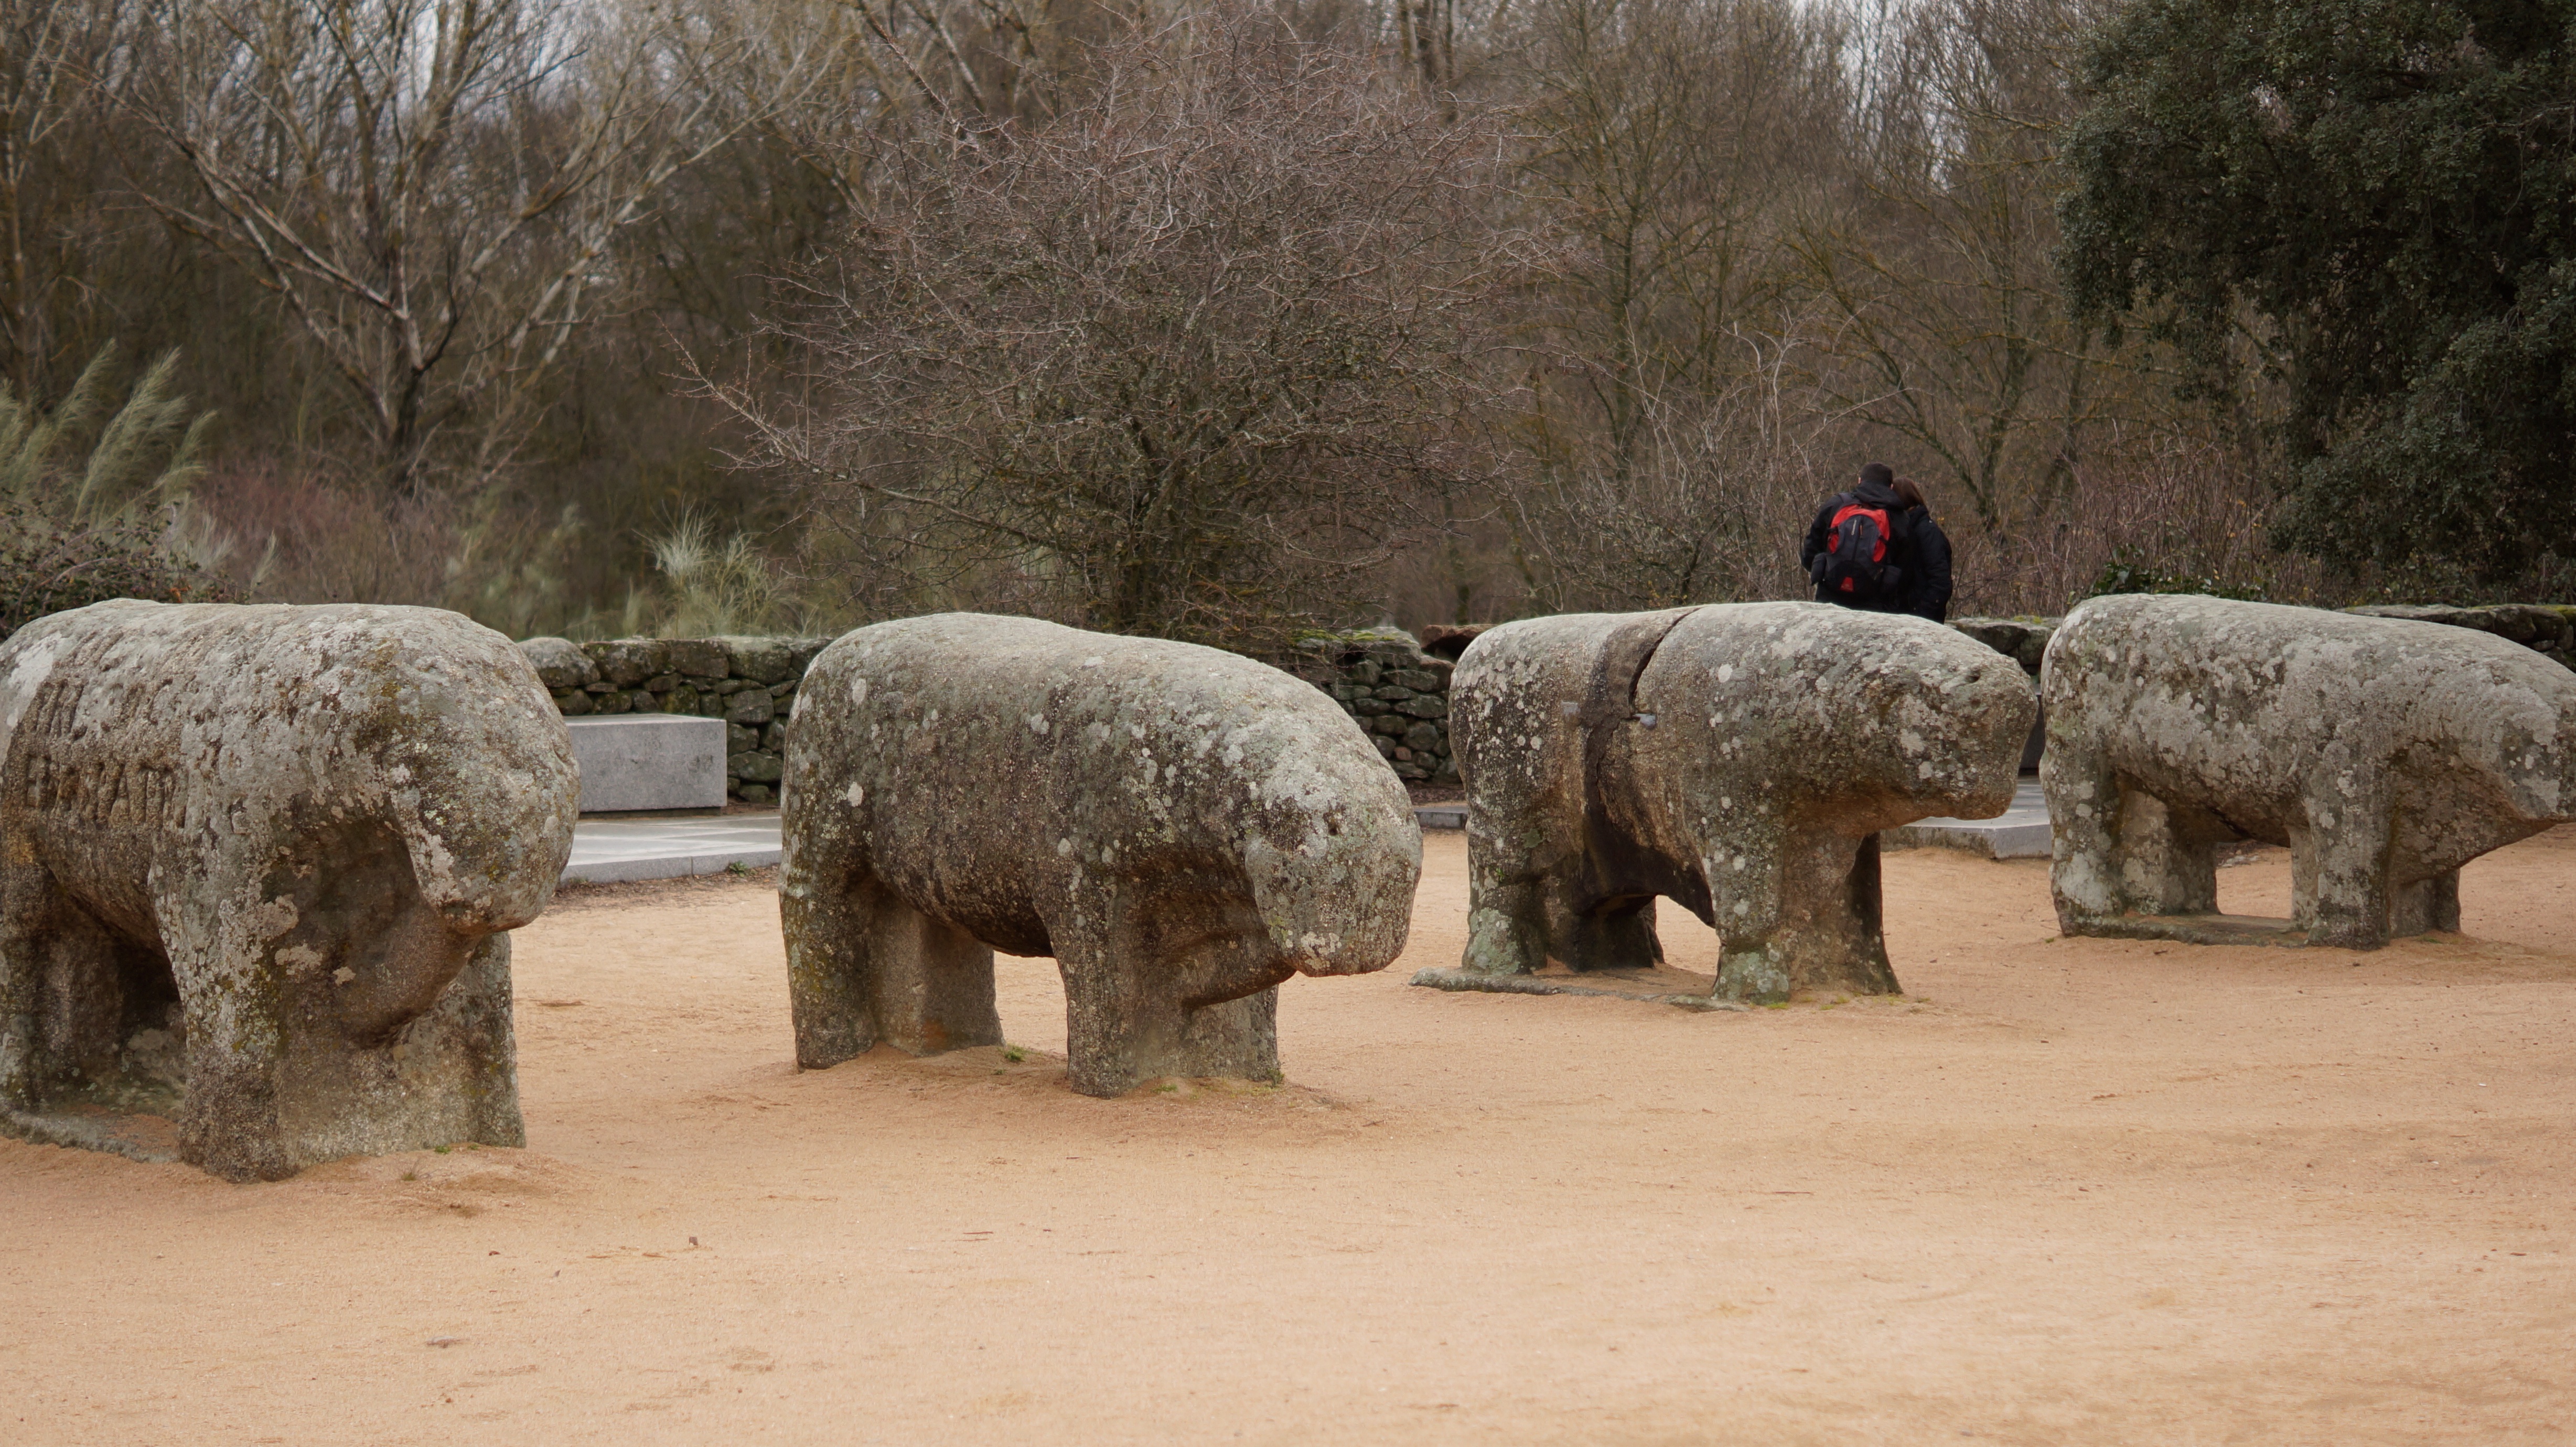
adventure, wildlife, zoo, herd, mammal, fauna, elephant, boar, sculpture, age, iron, bulls, avila, indian elephant, elephants and mammoths, guisando, vetones